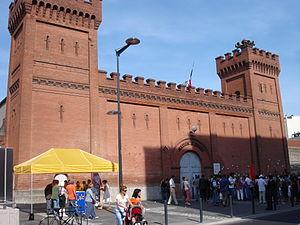
Toulouse (Haute-Garonne, France) - La Prison Saint-Michel.
La prison Saint-Michel est un bâtiment toulousain se situant au 18bis de la Grande-rue Saint-Michel sur l'ancienne route qui reliait Toulouse à Narbonne, dans le quartier Saint-Michel. Elle a été en partie inscrite monument historique par arrêté du 25 février 2011.